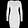
Label: Dress